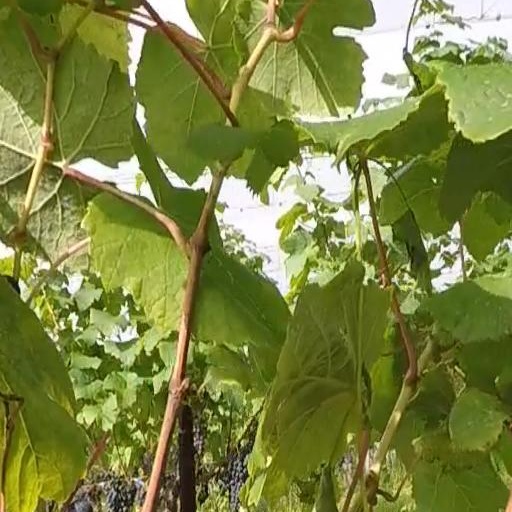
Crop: grape